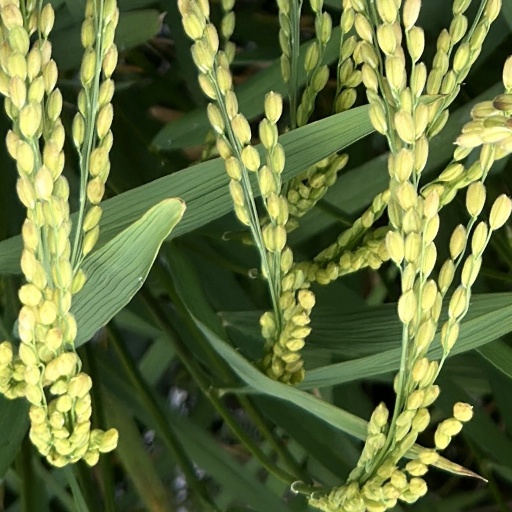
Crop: rice